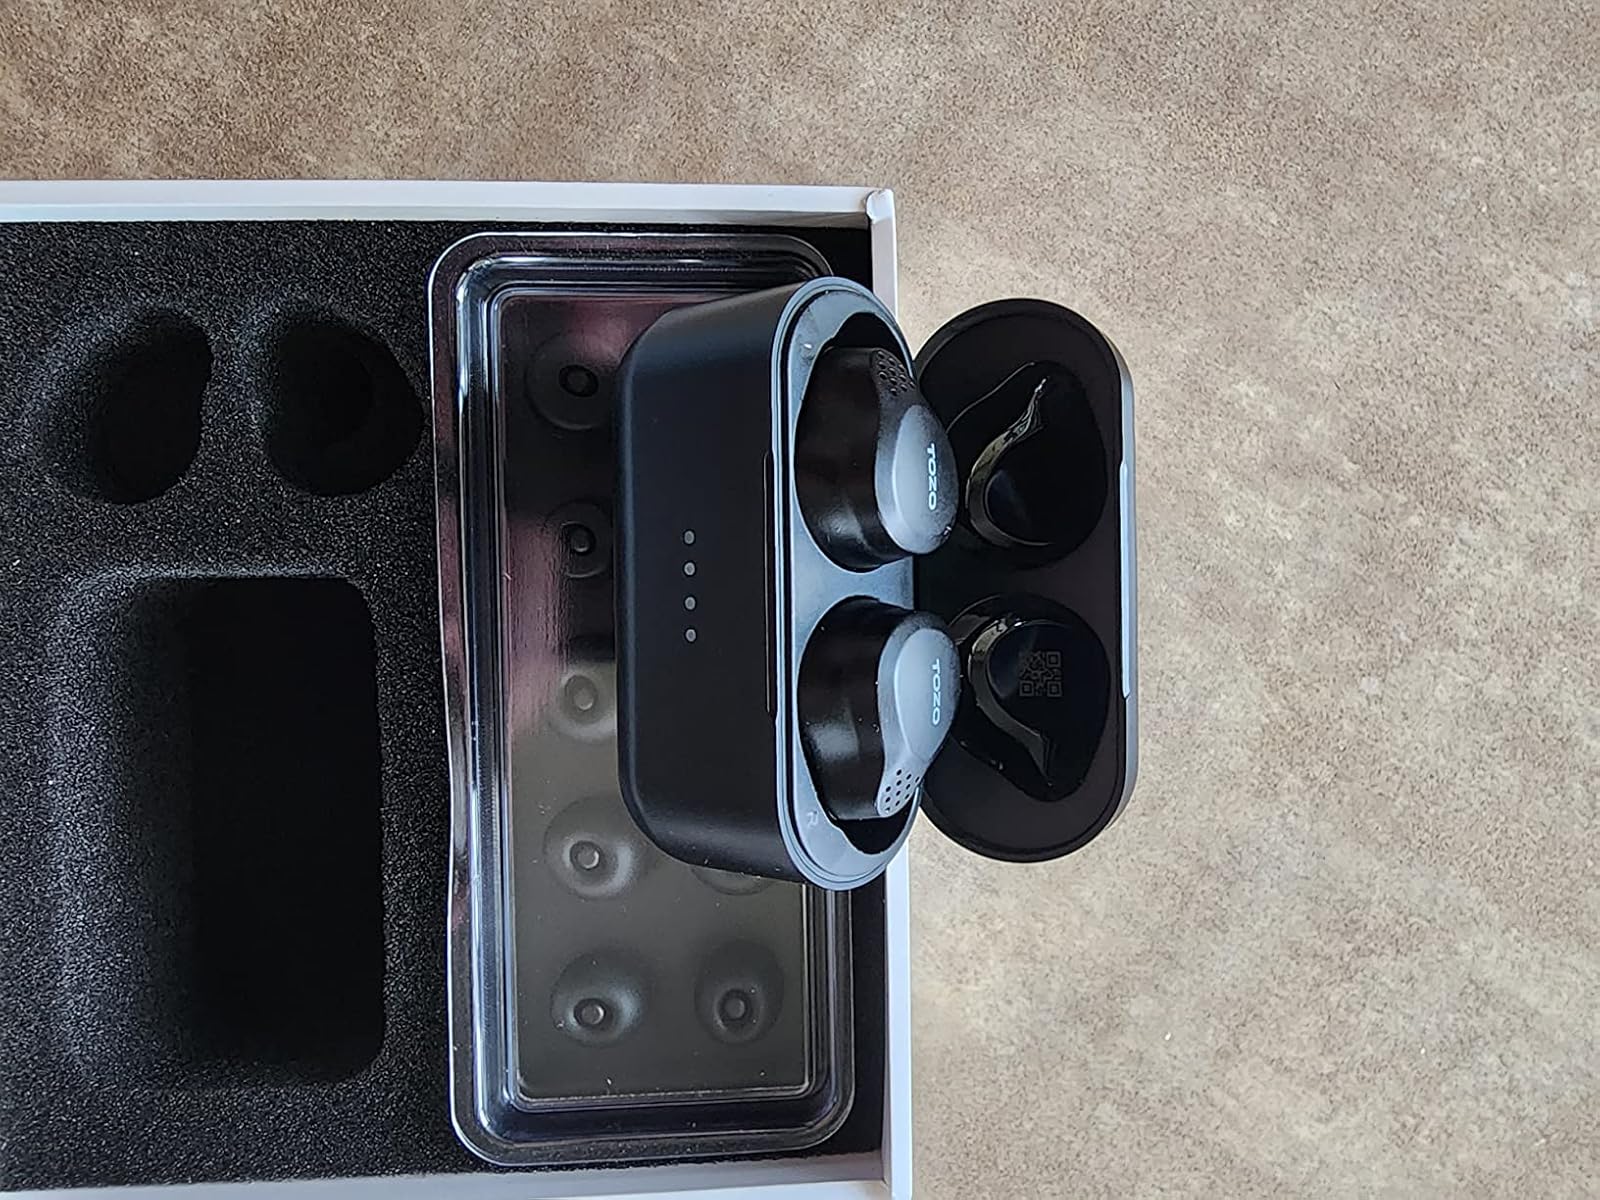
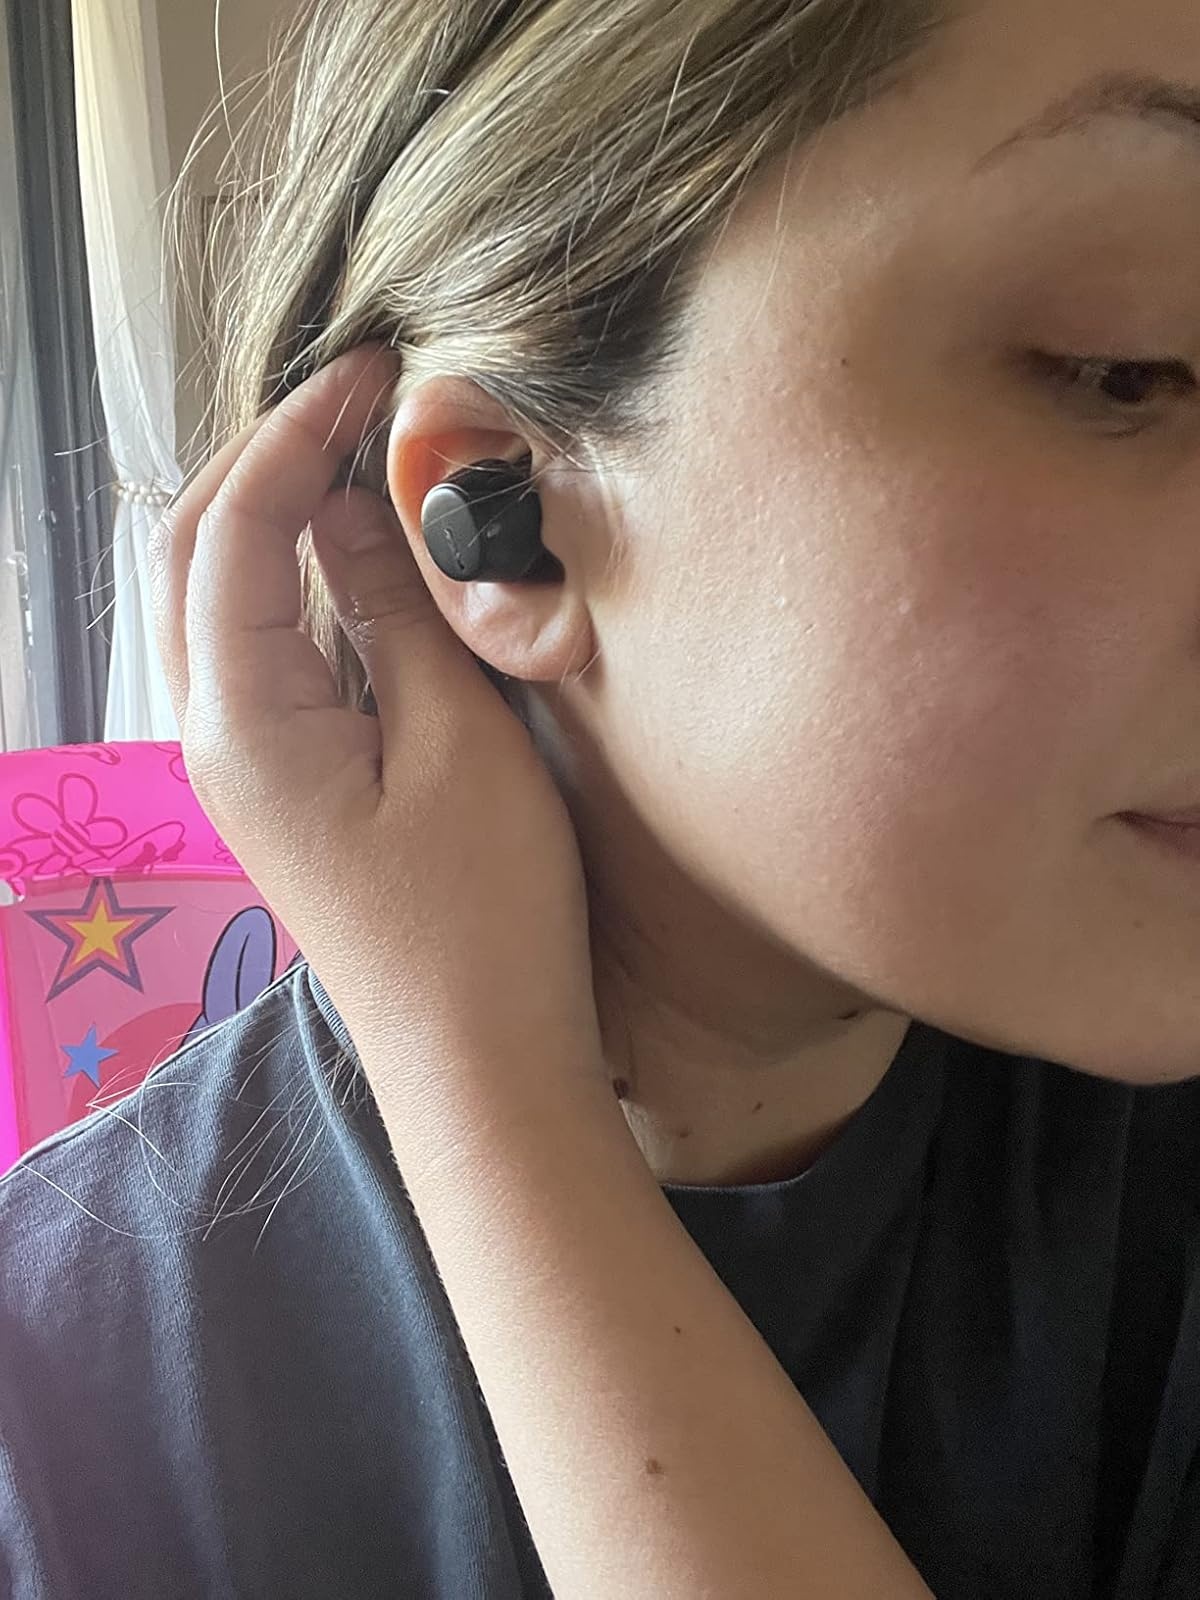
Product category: earbuds
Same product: no